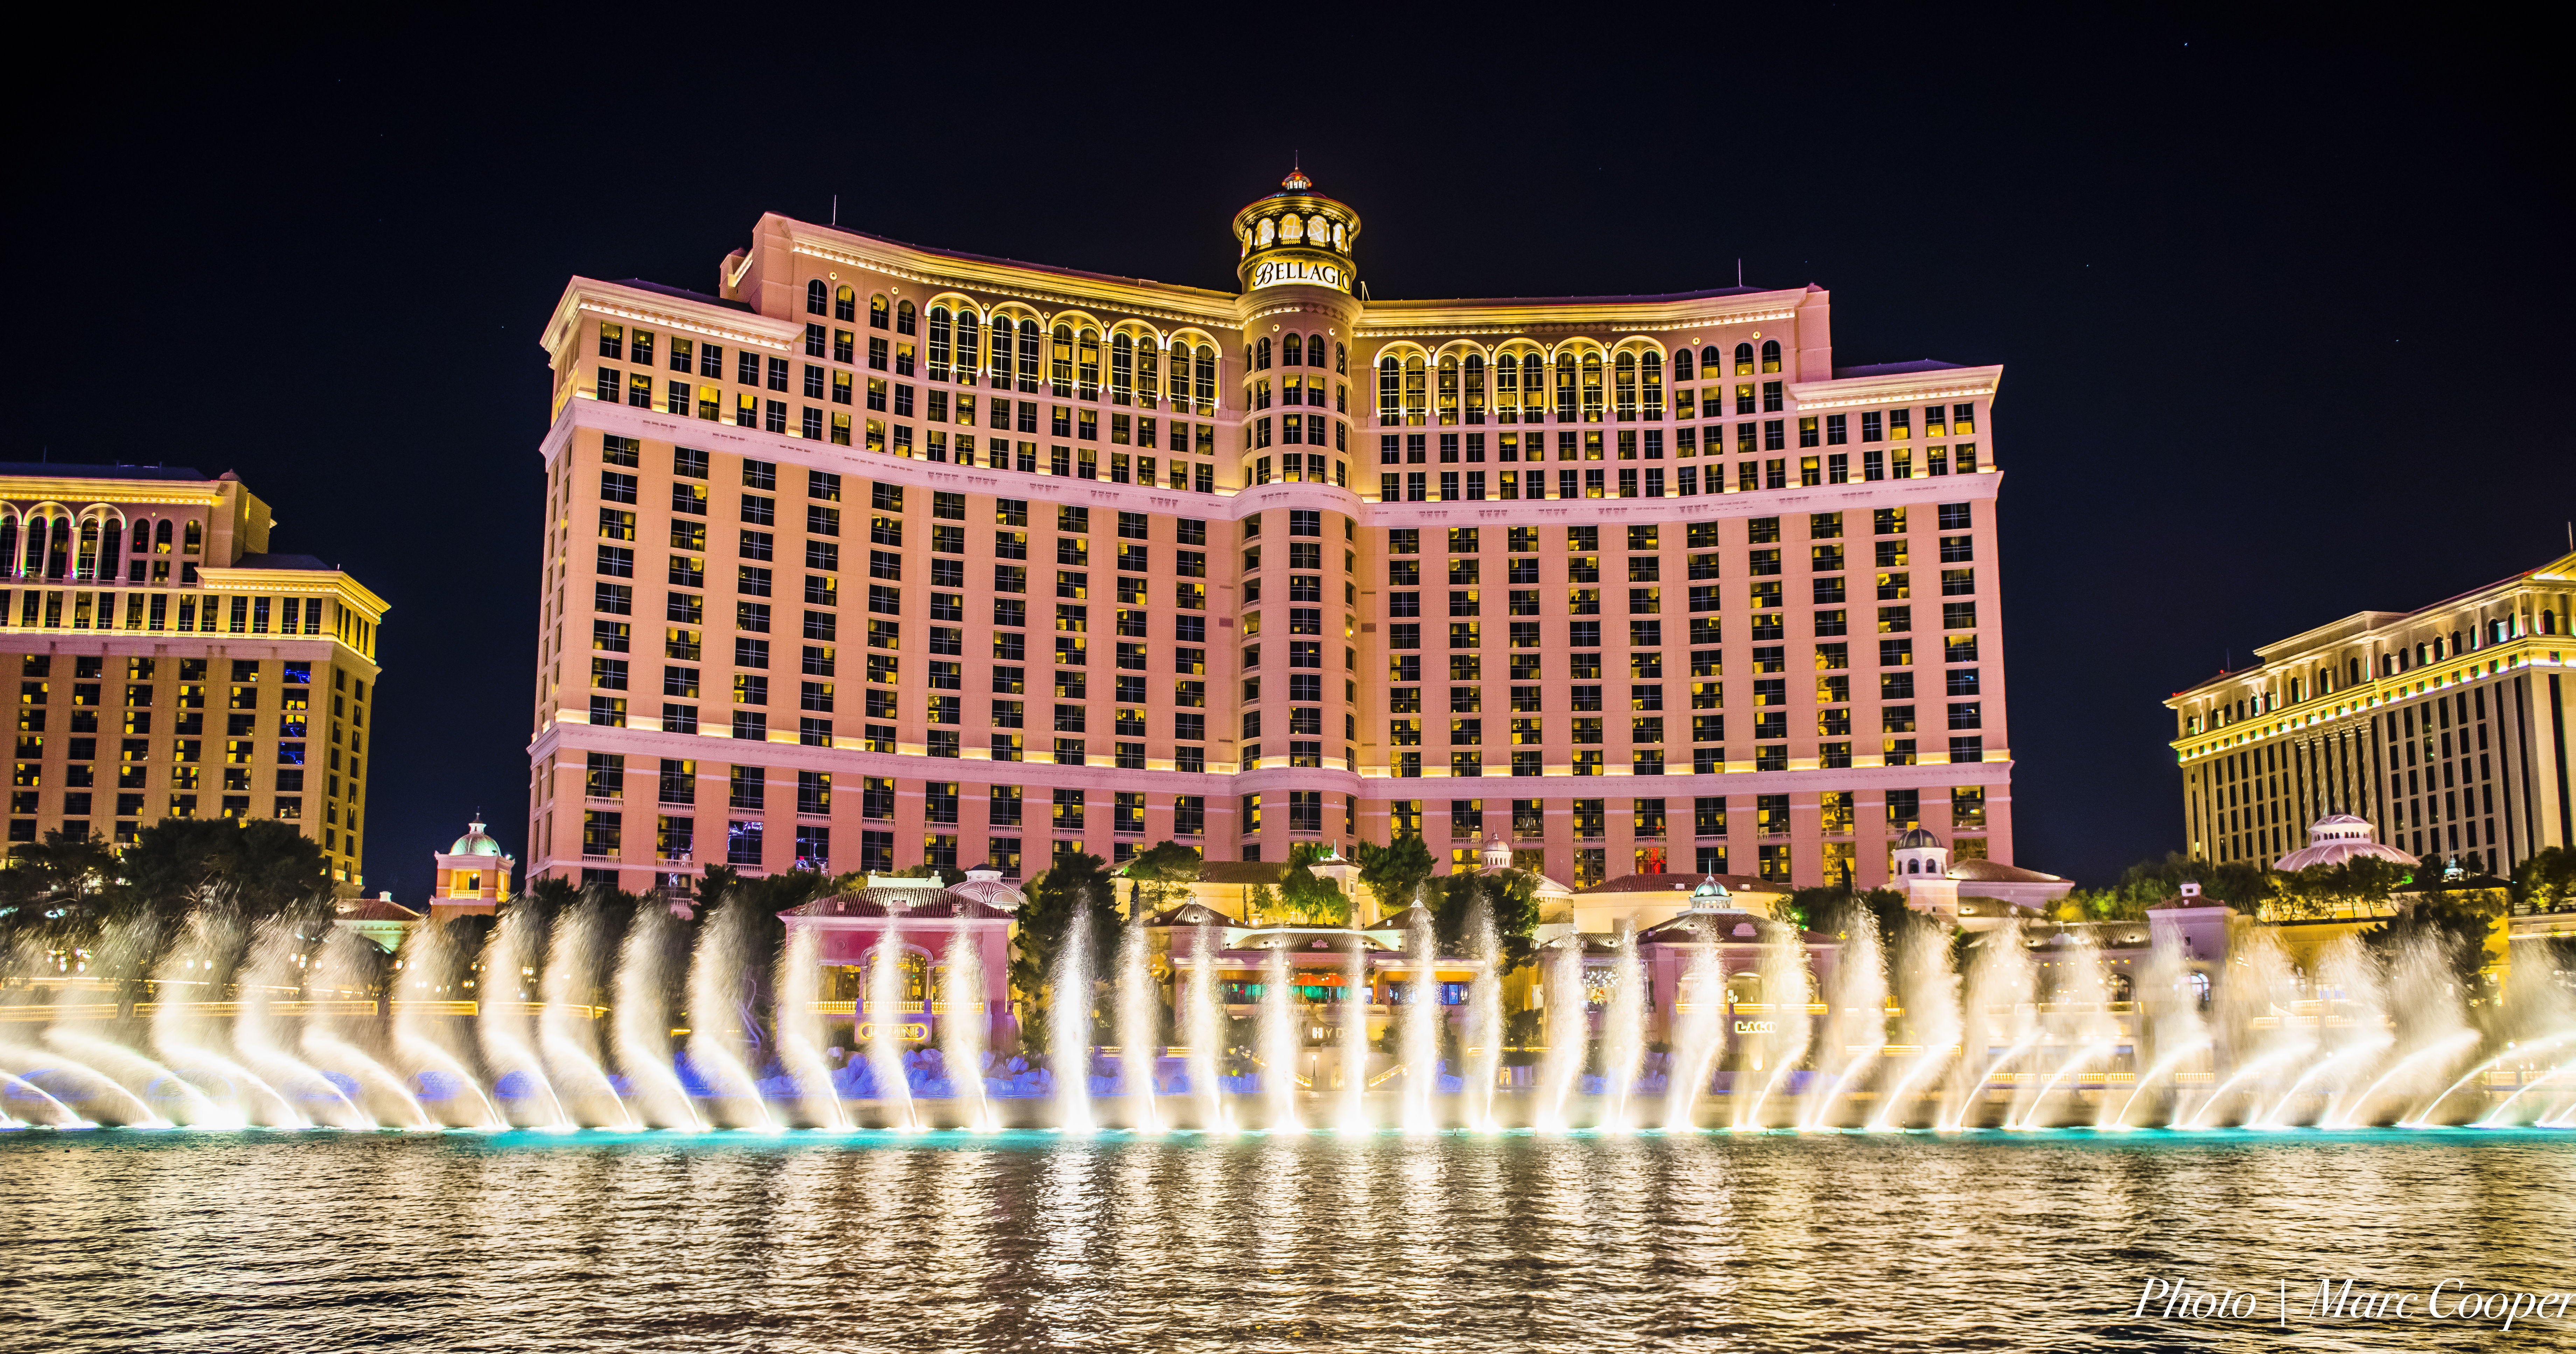
night, cityscape, landmark, hdr, cool image, hotel, vegas, bellagio, lasvegasstrip, casino, hotels, lasvegasnight, bellaggio, bellagiofountains, lasvegas, i, water feature, metropolis